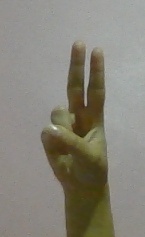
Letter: taa